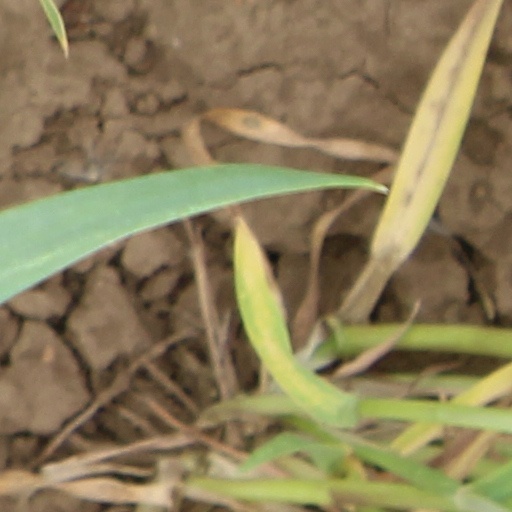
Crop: wheat